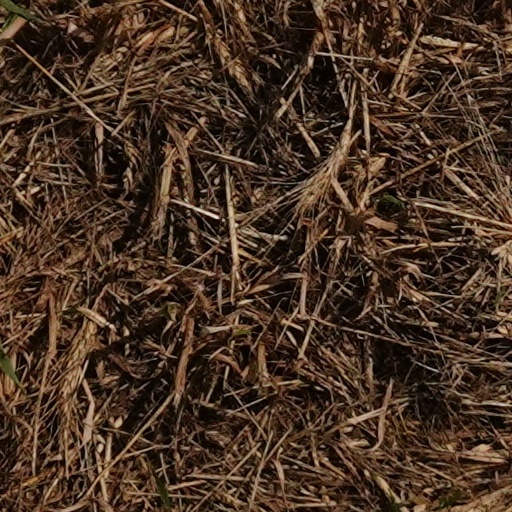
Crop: wheat